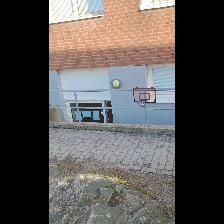
Label: NonHuman